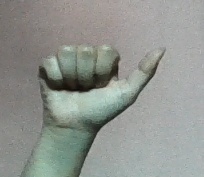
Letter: dhad